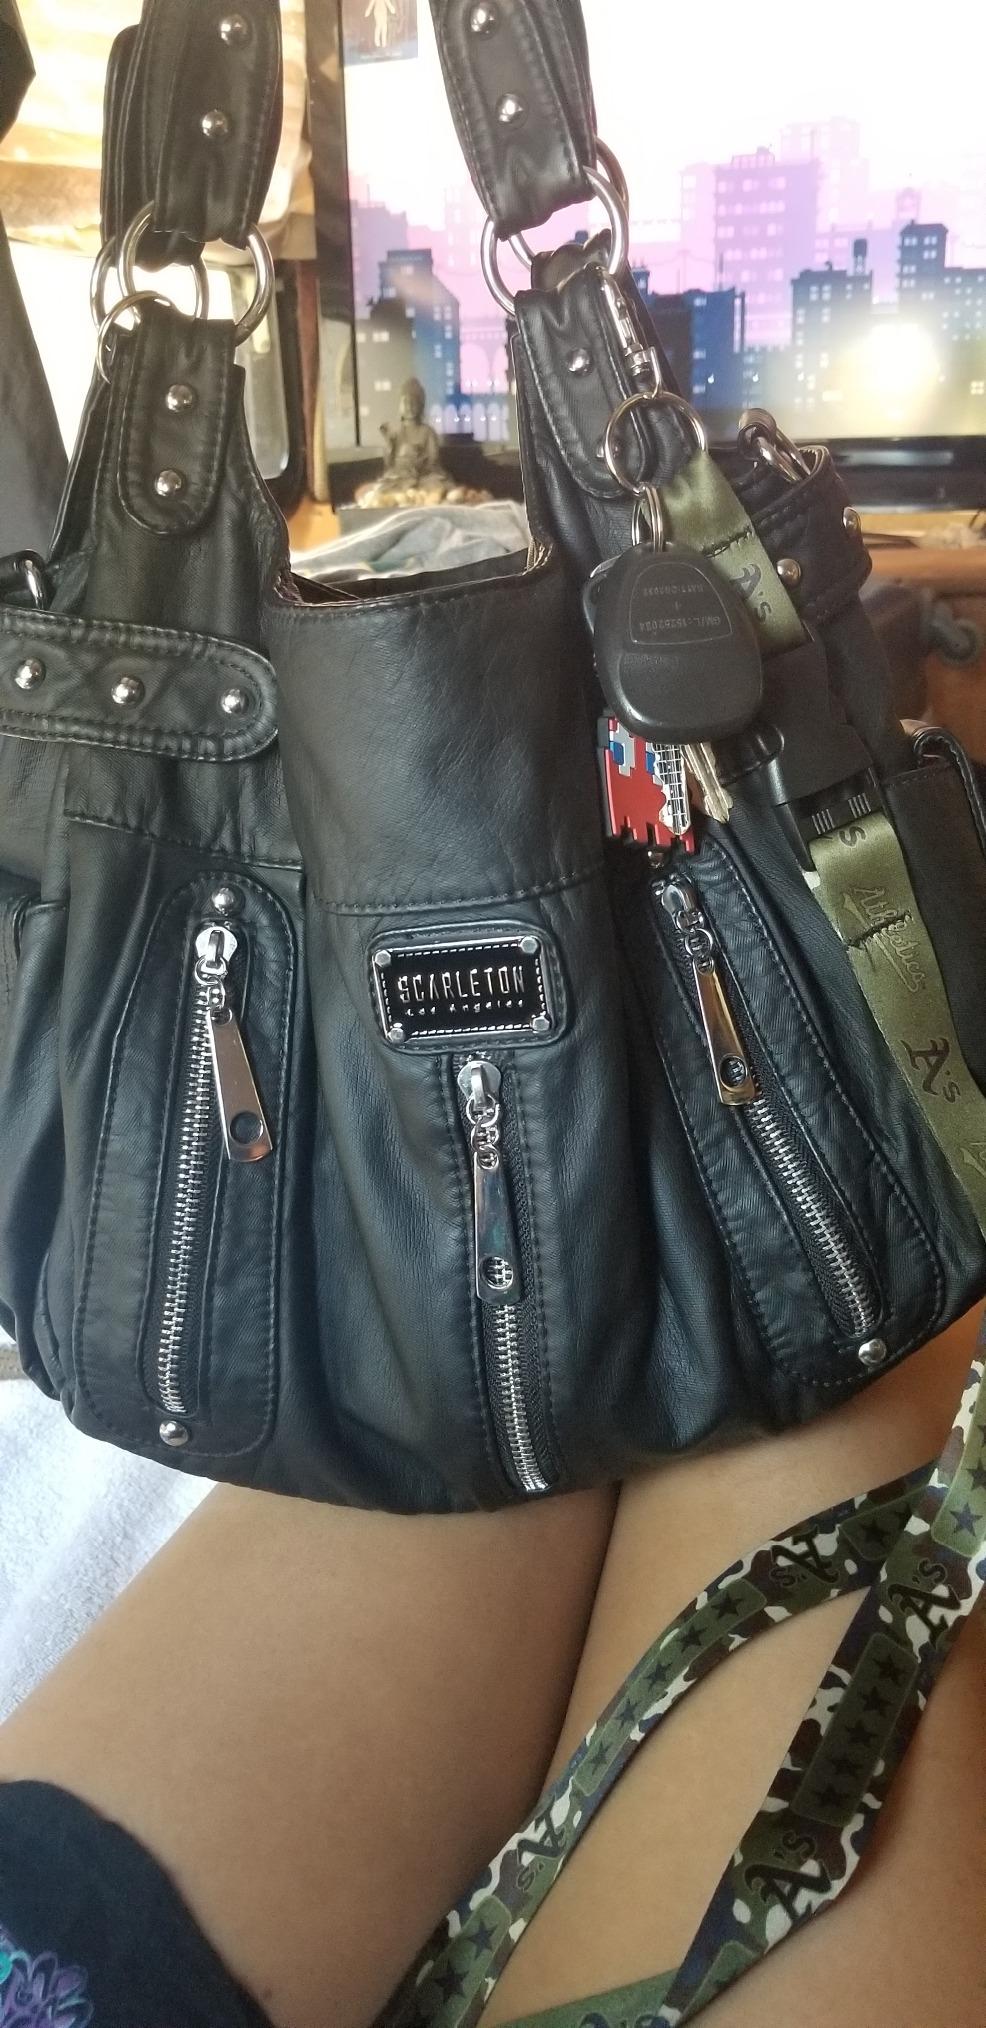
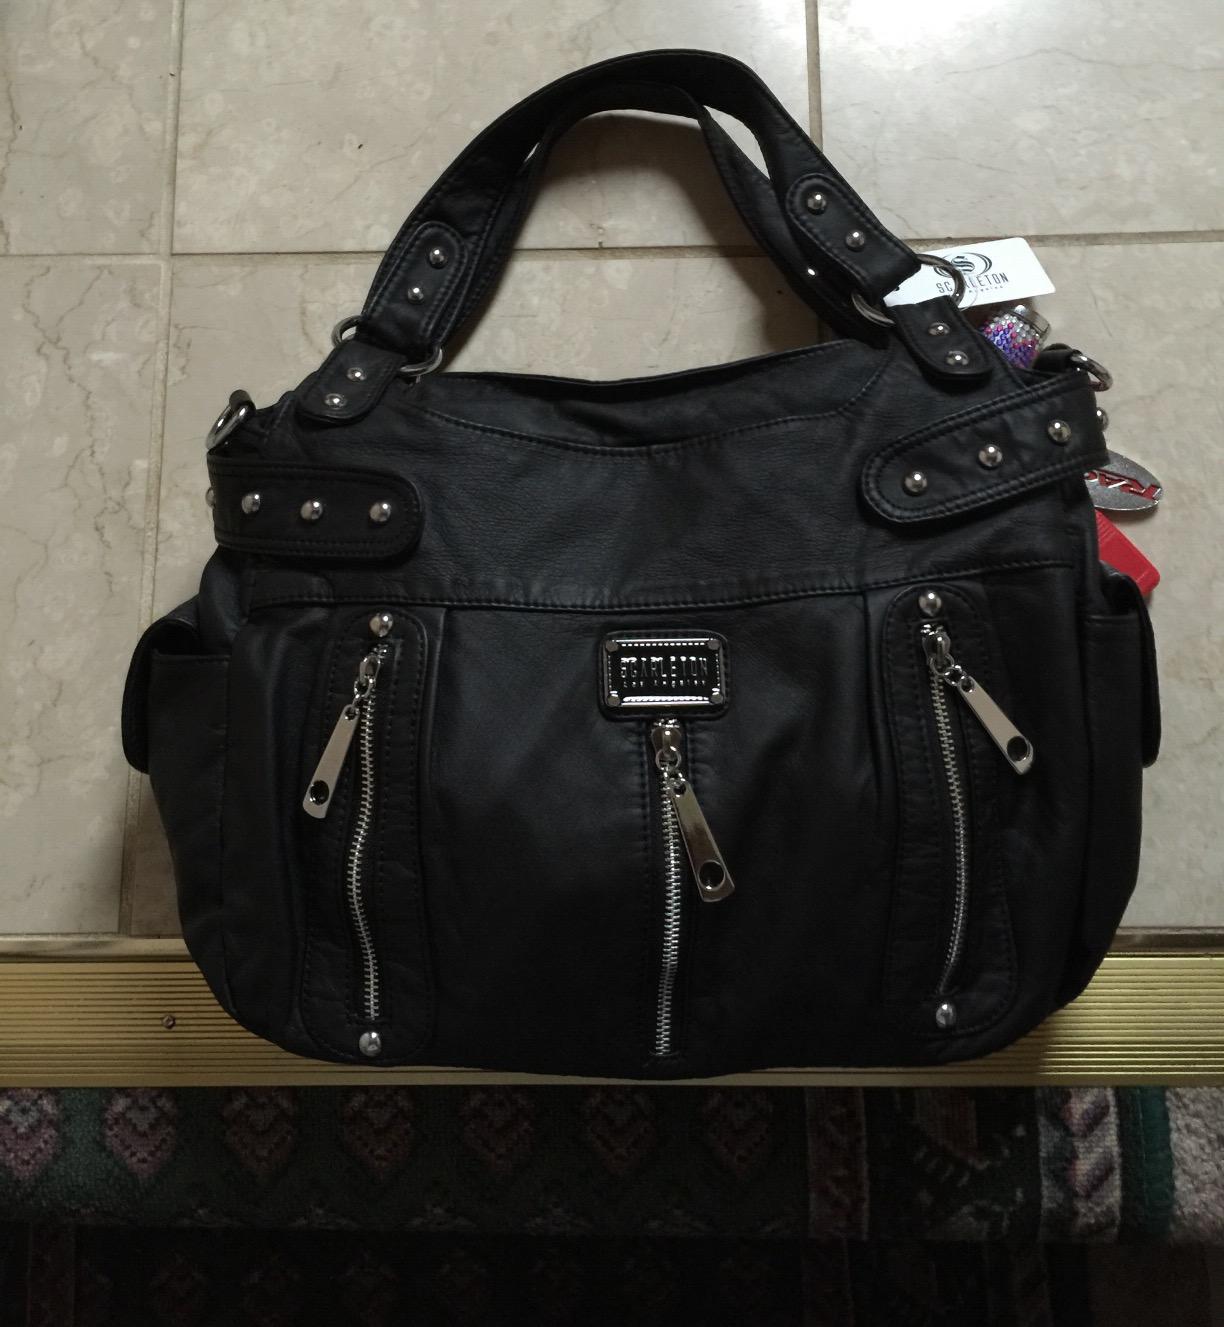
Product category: accessories_handbag
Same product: yes